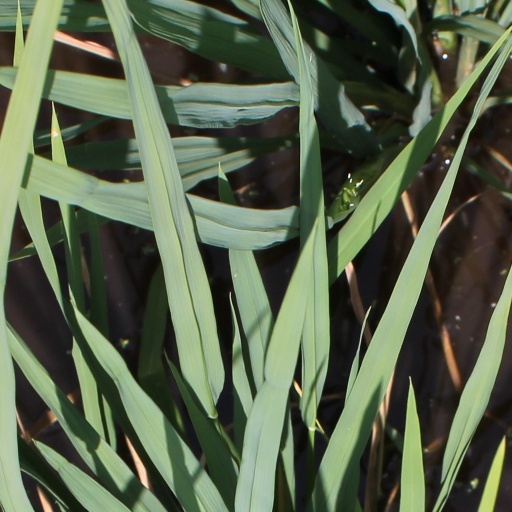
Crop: rice